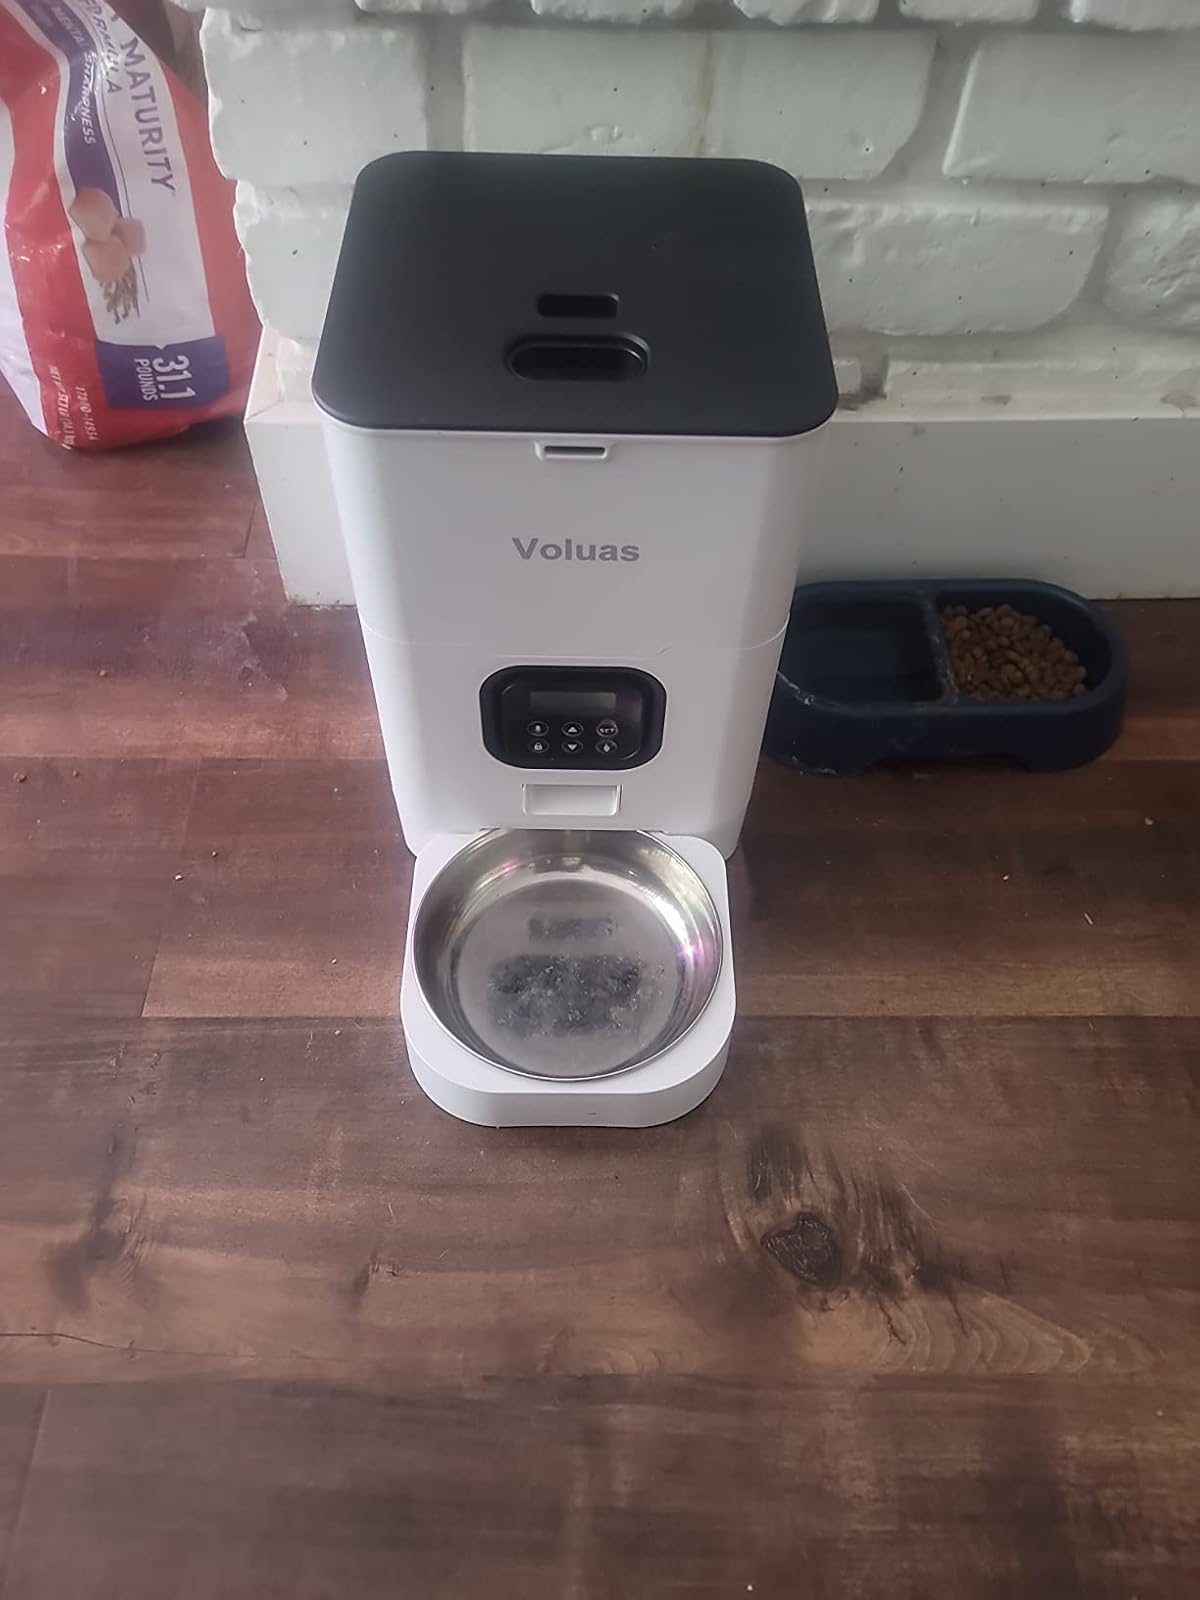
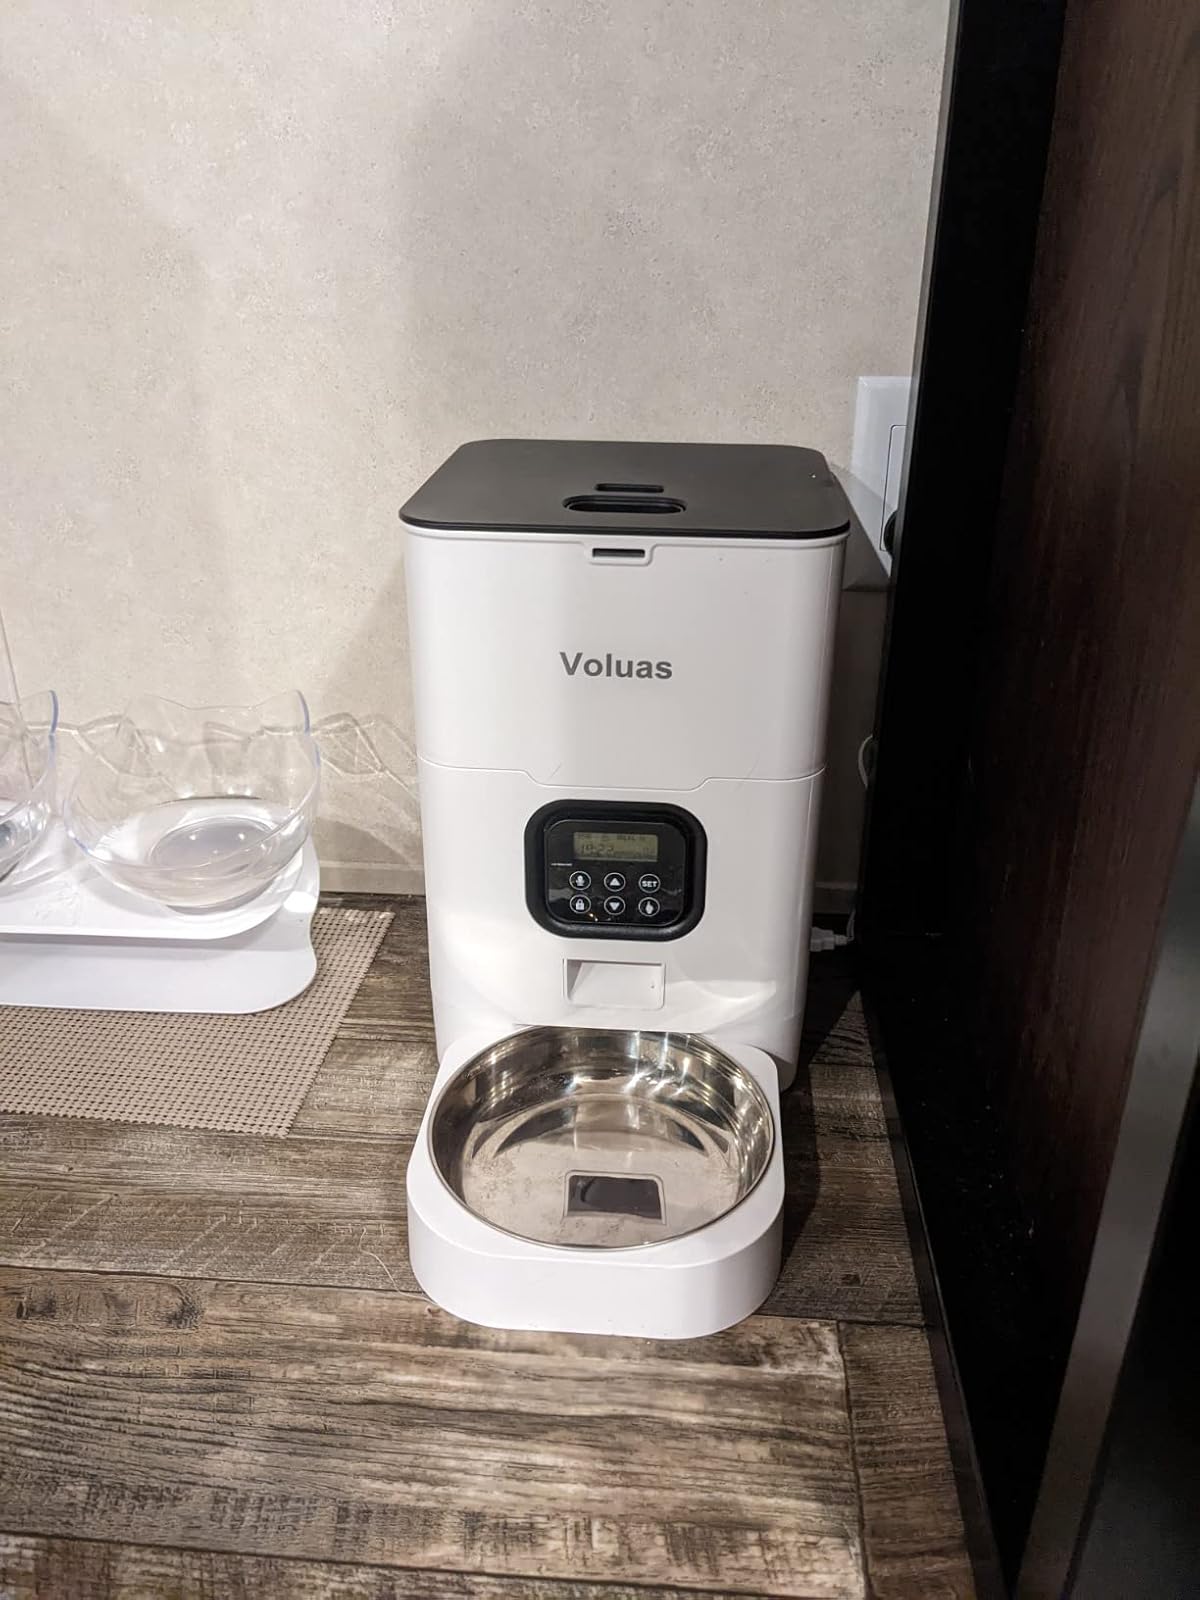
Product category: items_feeder
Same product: yes